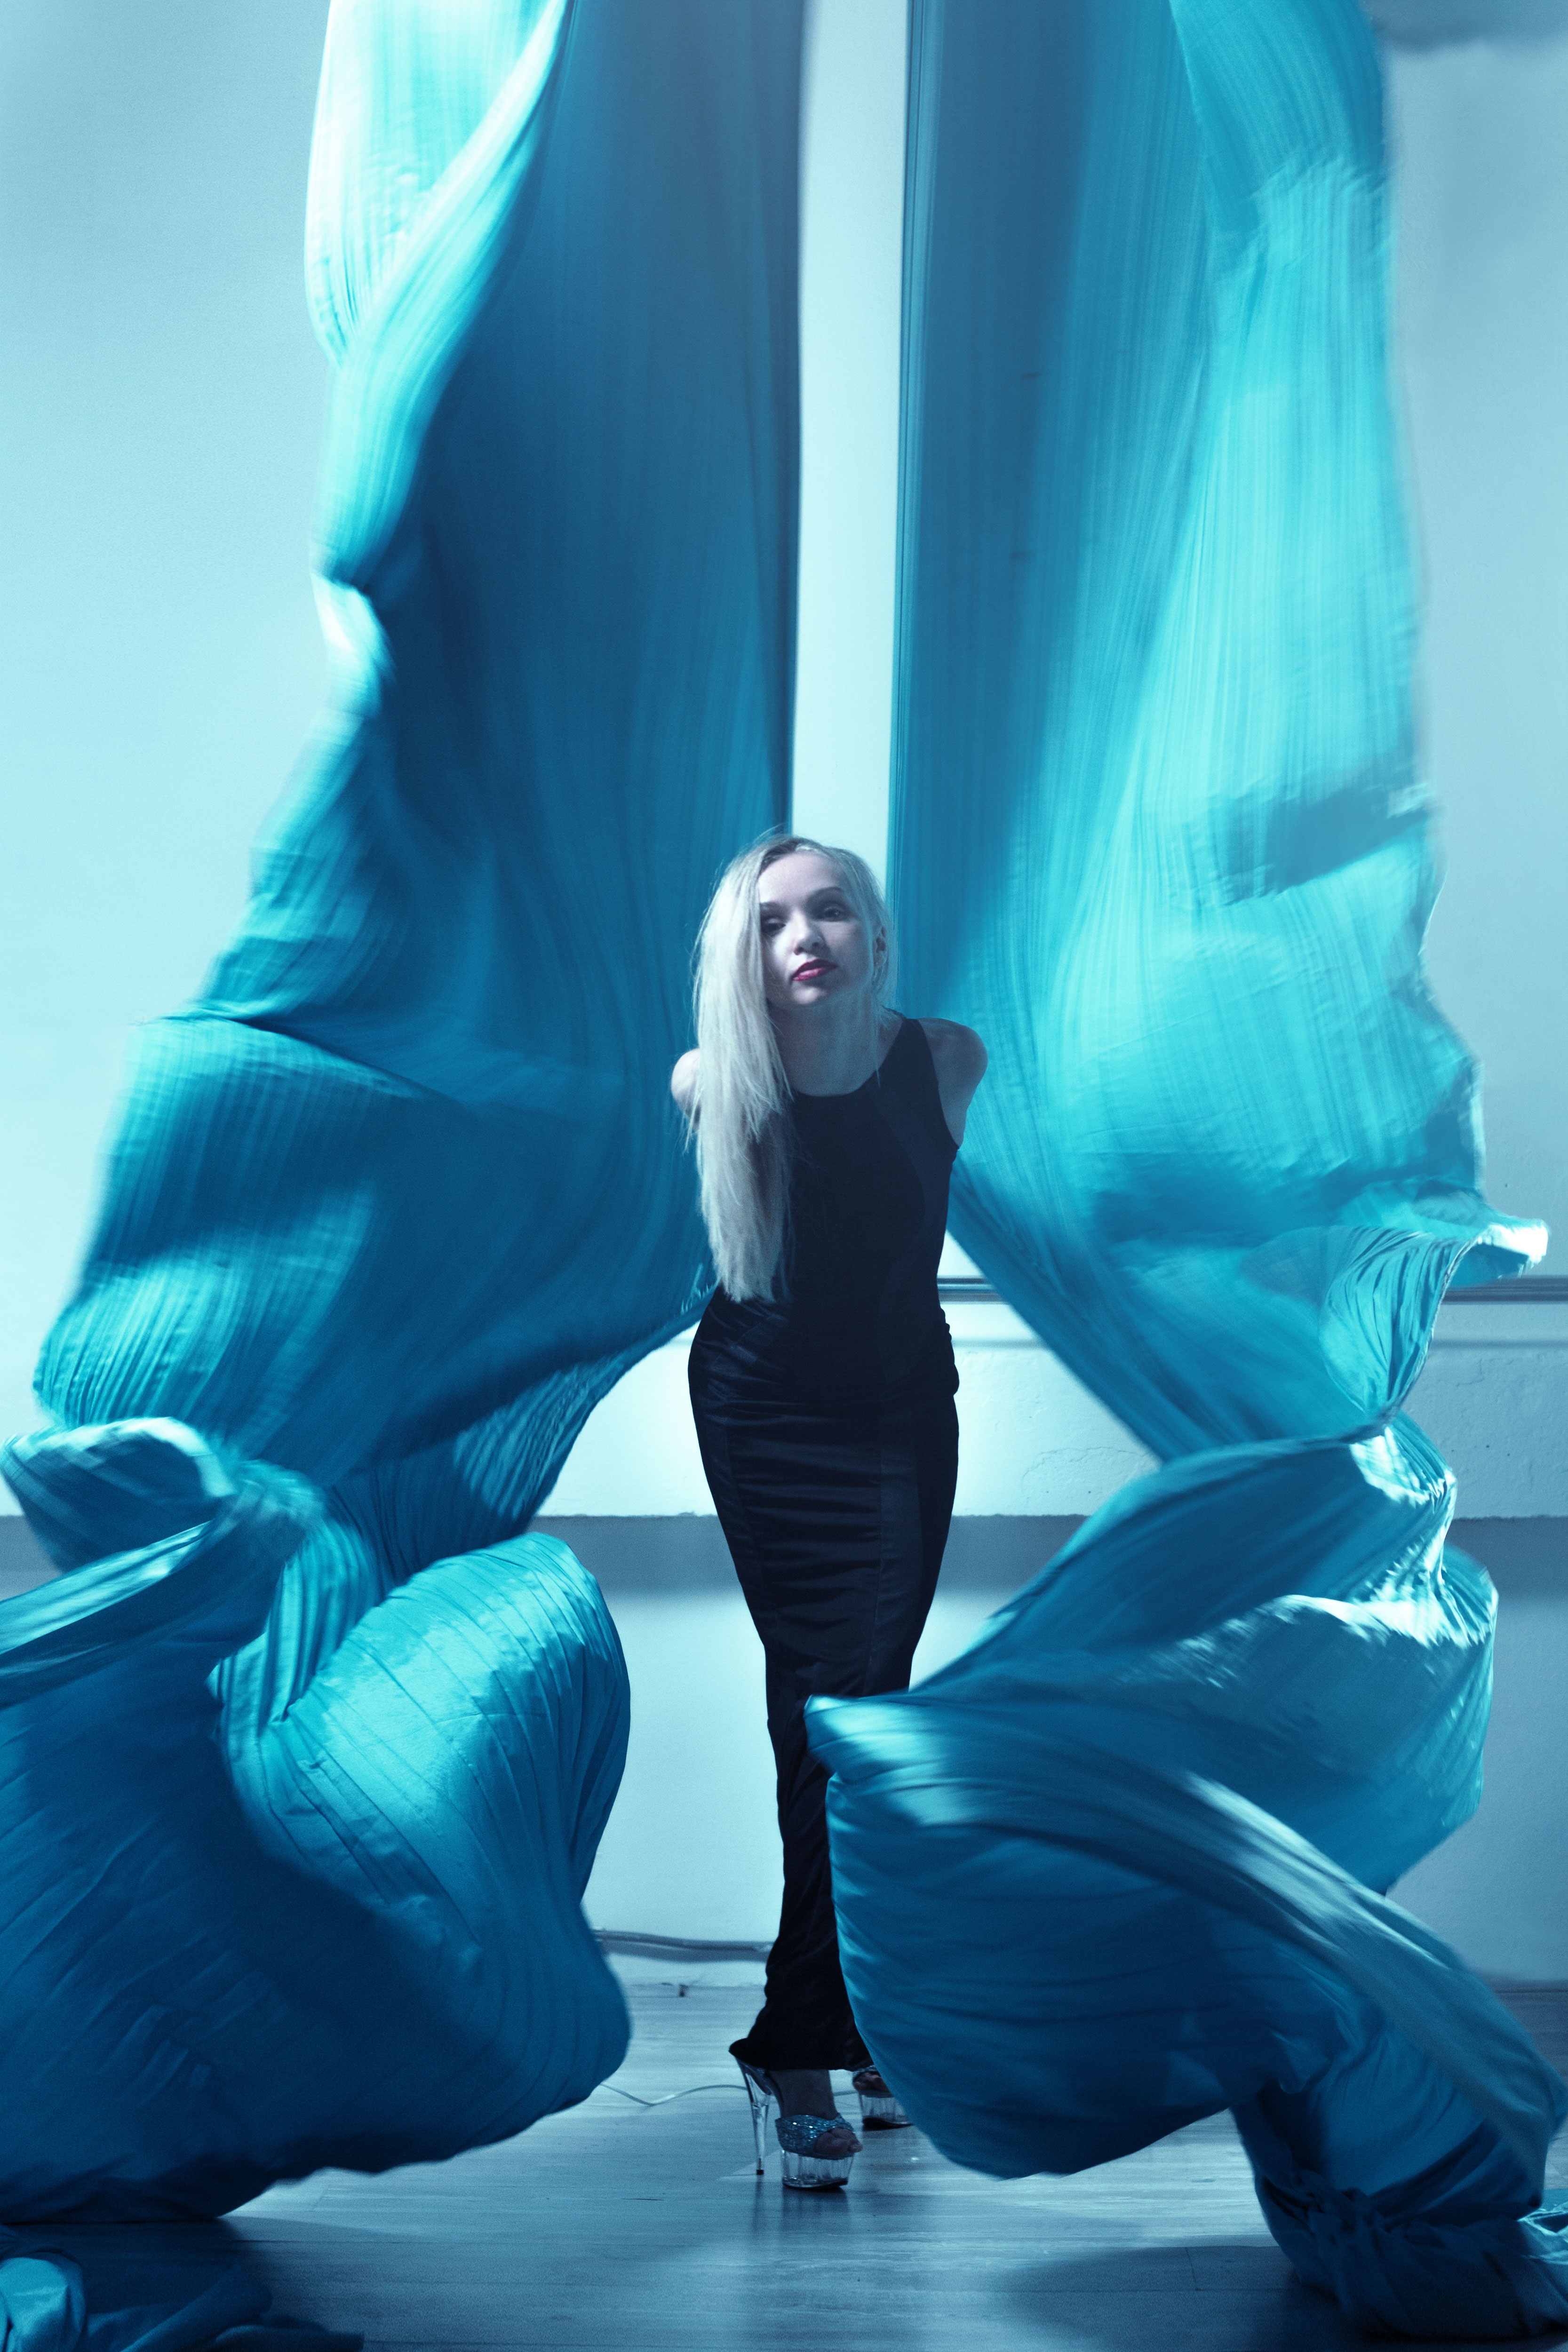
girl, texture, dance, pattern, color, fashion, blue, blonde, flowers, fabric, black dress, eyes, background, design, sports, bright, beautiful, sense, with canvas, dance with canvases, knitted wear